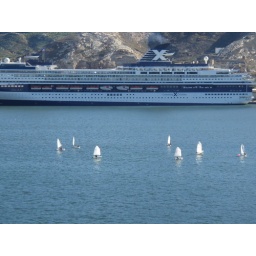
The Celebrity Galaxy docked two ships down with a sail boat regatta in the foreground.